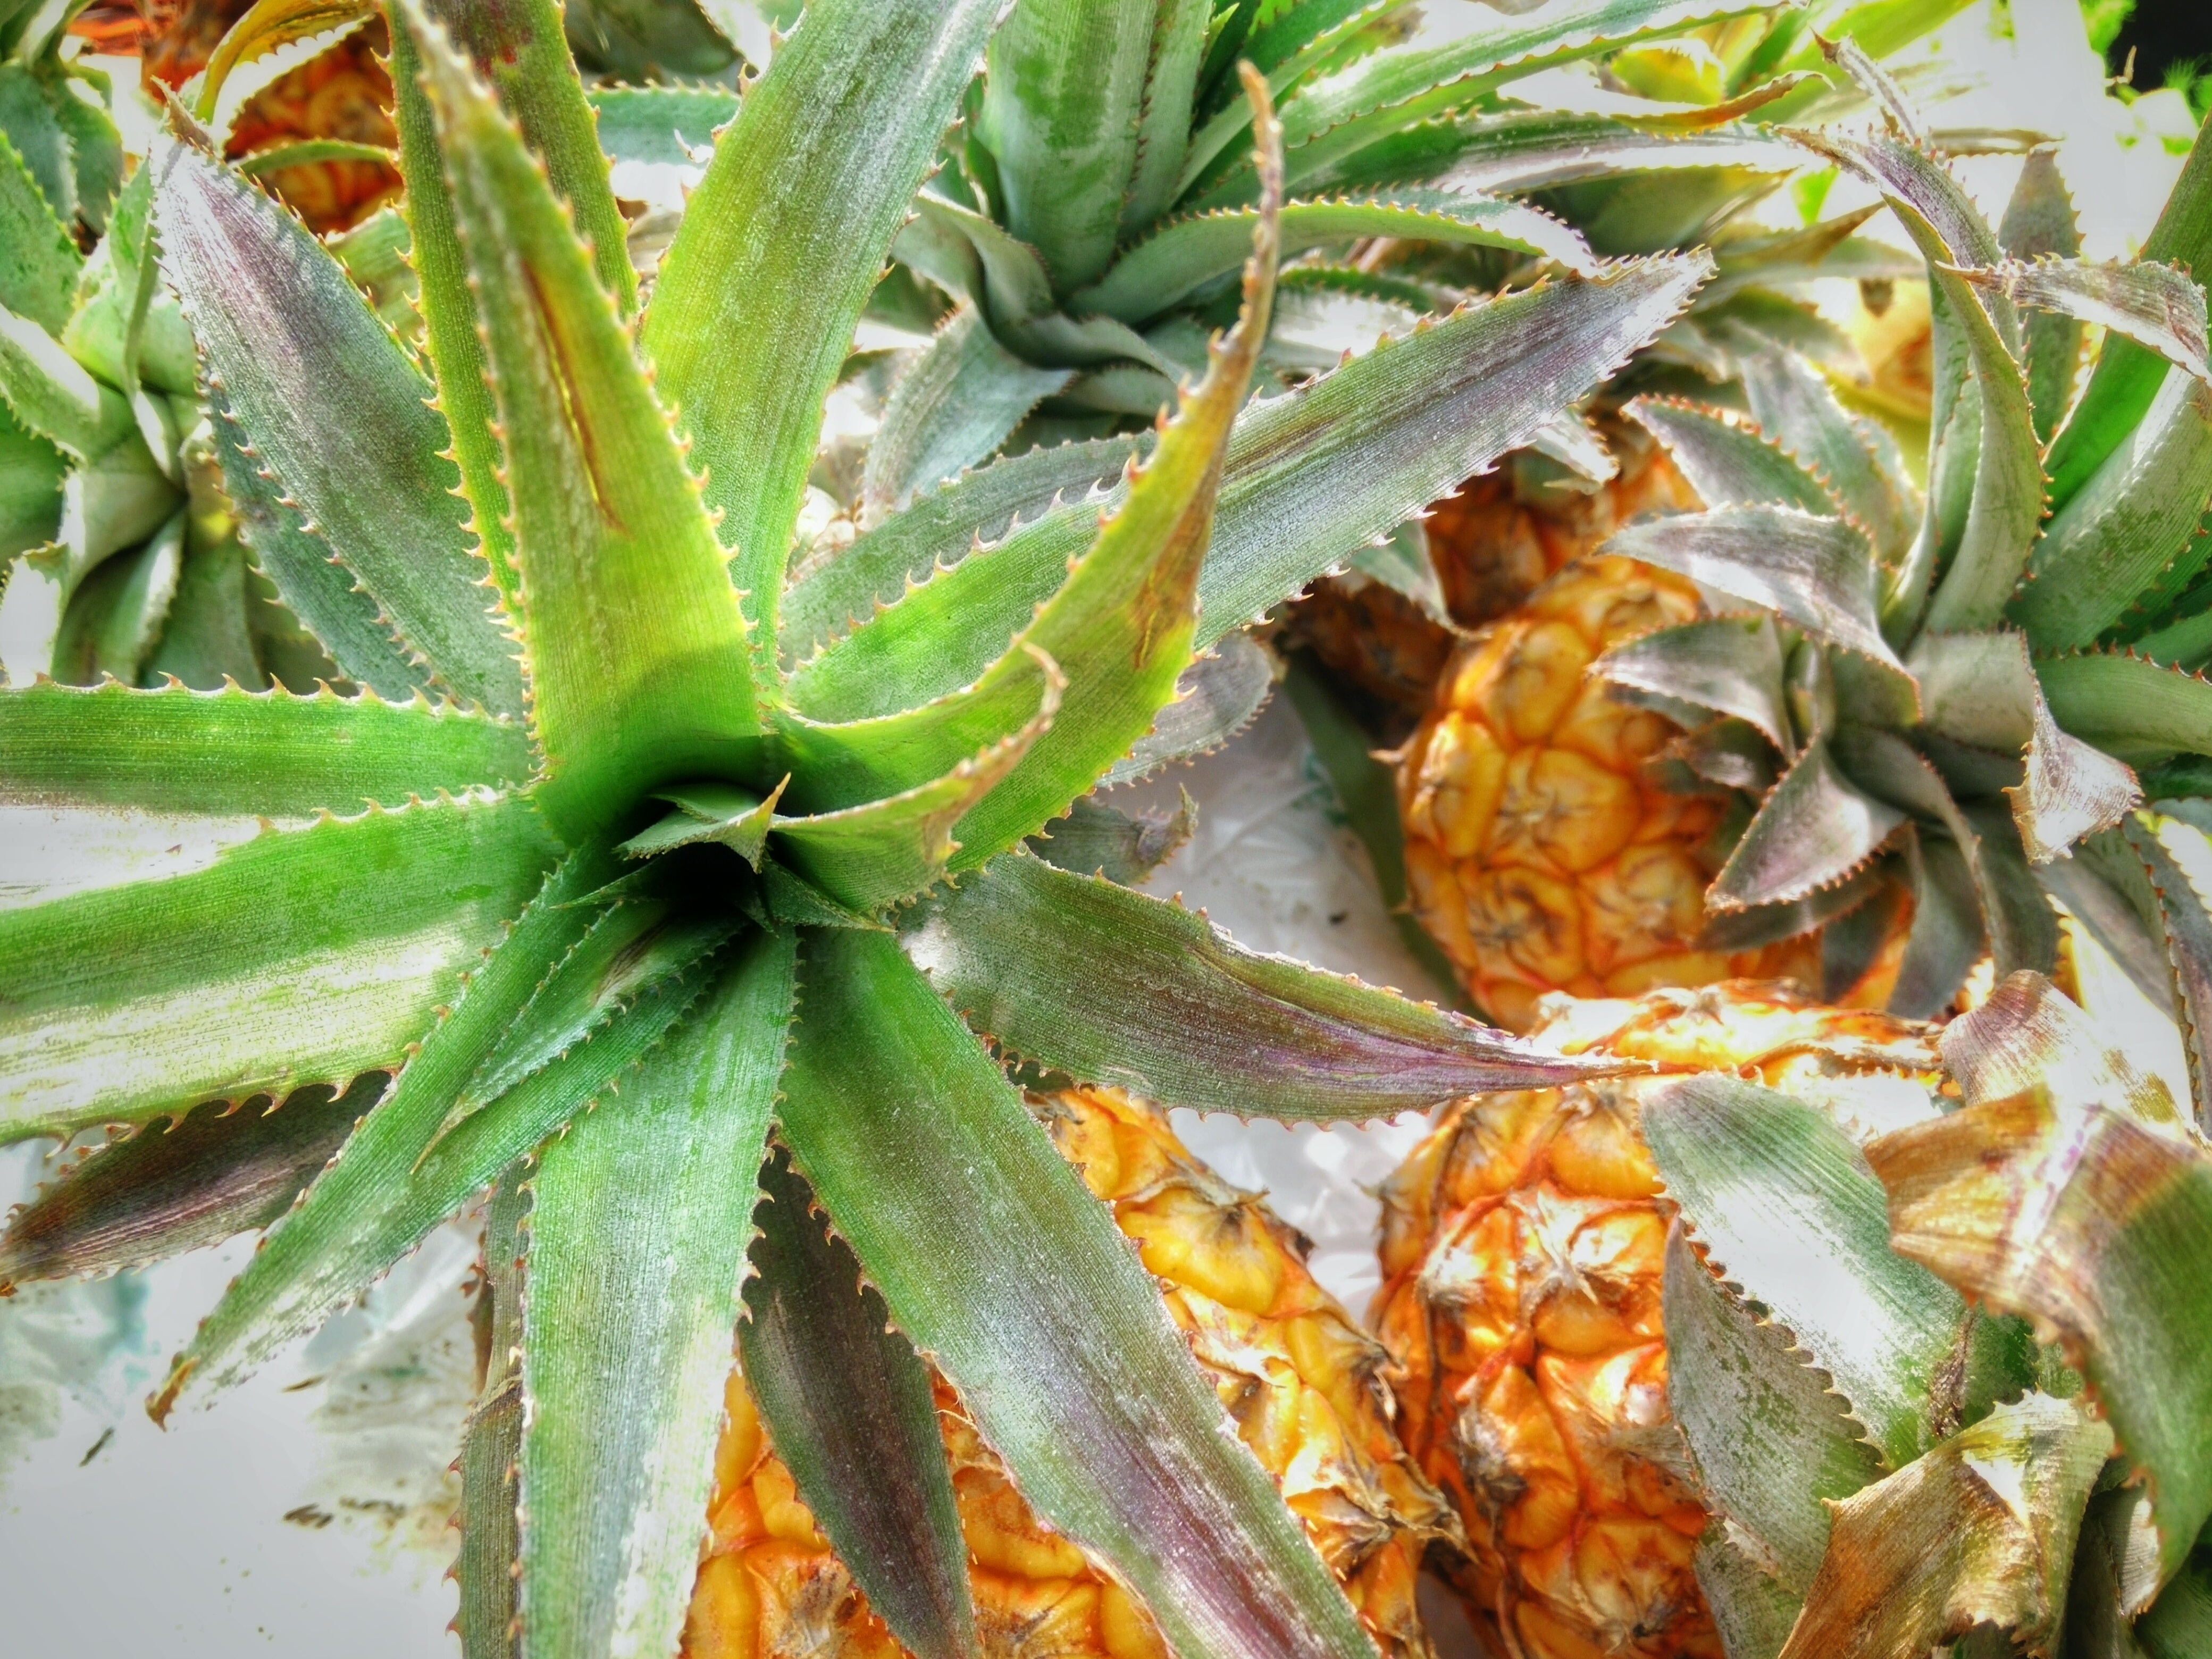
plant, leaf, flower, food, produce, botany, flora, aloe, flowering plant, land plant